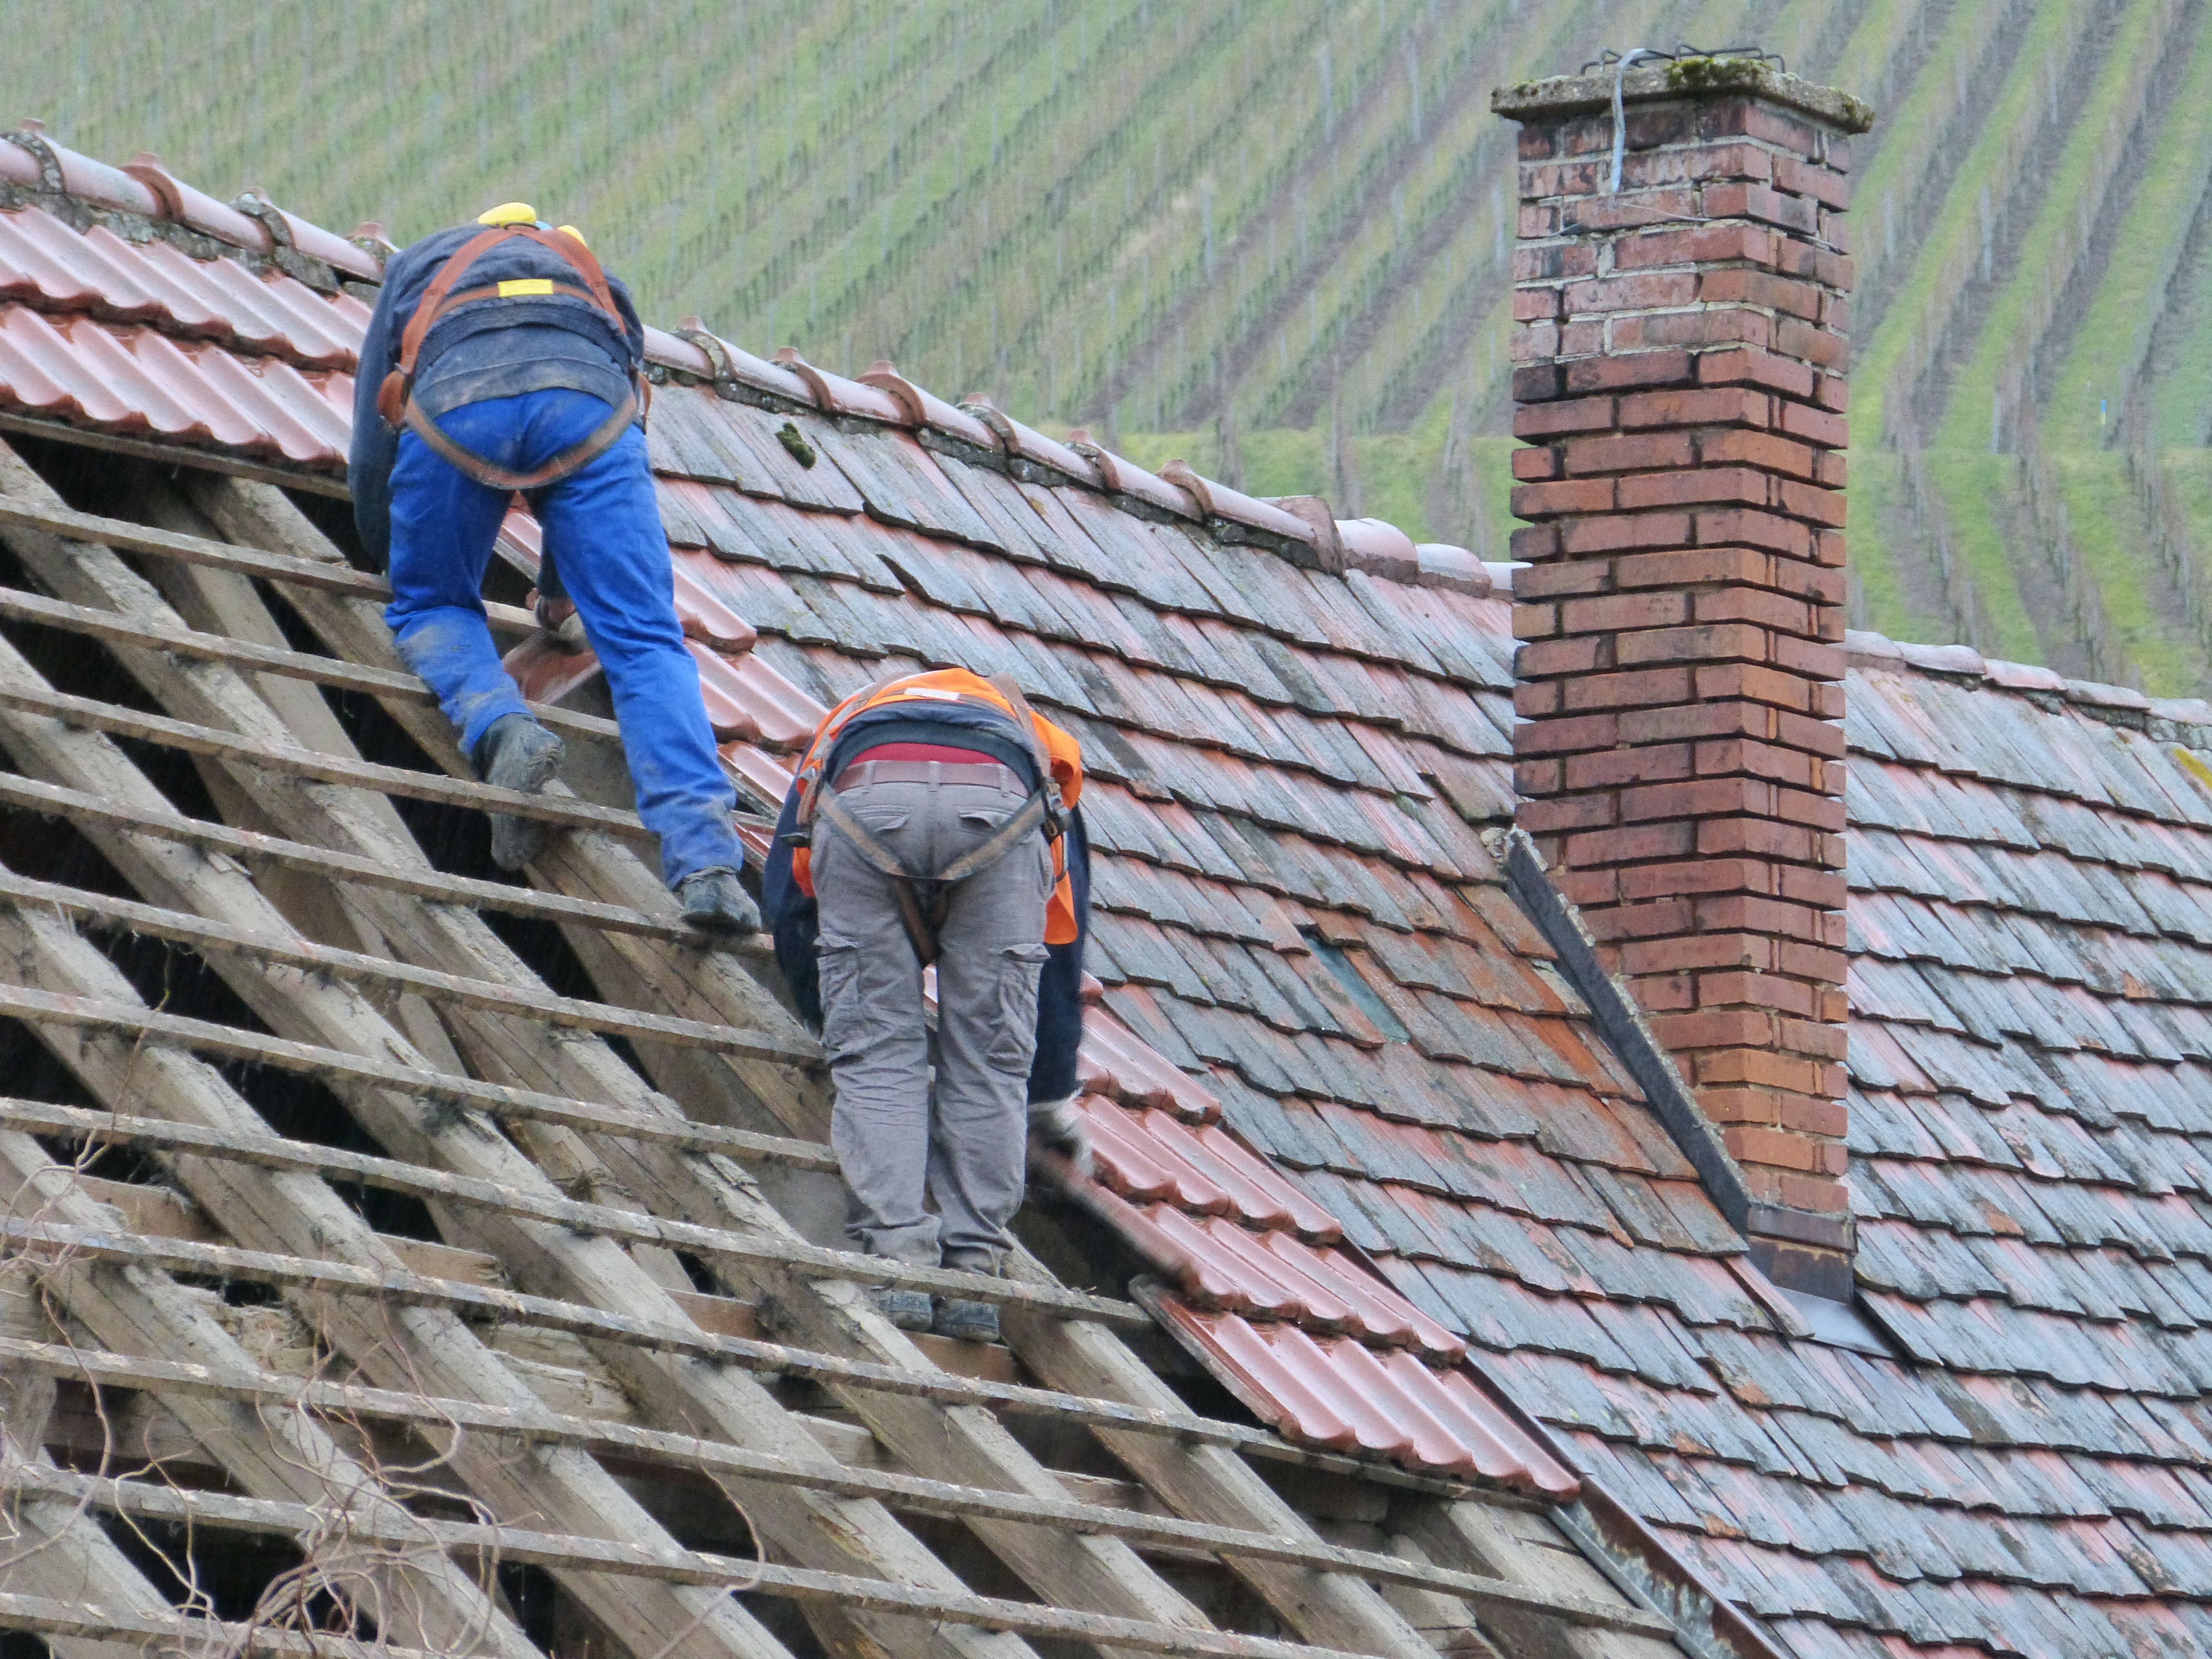
fence, architecture, roof, building, home, wall, construction, high, broken, chimney, decay, roofing, dilapidated, site, demolition, construction work, tear off, outdoor structure